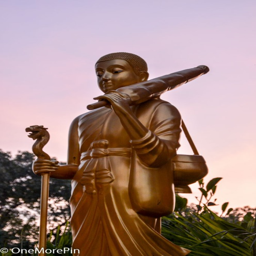
golden statue with an umbrella